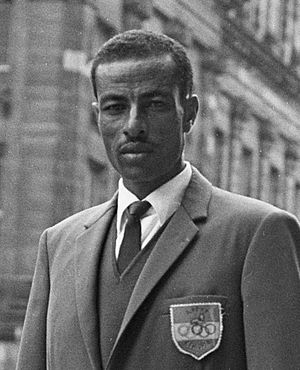
Abebe Bikila
Abebe Bikila var en etiopisk langdistanceløber. Han har vundet to olympiske guldmedaljer og har to verdensrekorder på marathon-distancen. Et stadion i Addis Ababa er opkaldt efter ham. Han var den første afrikanske atletikudøver der vandt OL-guld. Han er mest kendt for at have vundet sit første OL-guld på maratondistancen i bare fødder. Hans sejr markerede samtidig begyndelsen på den østafrikanske dominans indenfor langdistanceløb.